MetroLink (St. Louis)

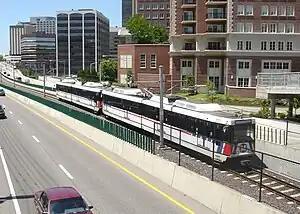
A Blue Line train traveling through downtown Clayton

The 38-mile (61 km) Red Line begins at St. Louis Lambert International Airport, making stops at the Terminal 1 and Terminal 2 stations. It proceeds through Kinloch, then stops at the North Hanley station near Bel-Ridge. It makes two stops (UMSL North & UMSL South) at the University of Missouri St. Louis in Normandy. After UMSL, trains run on the old Wabash/Norfolk & Western Railroad's Union Depot line that once brought passenger trains from Ferguson to Union Station. Traveling into Pagedale, it stops at the Rock Road station and then at Wellston's namesake station on Plymouth Street. Entering St. Louis City at Skinker Boulevard, the line stops at the Delmar Loop station and its namesake entertainment district. At the following station, Forest Park-DeBaliviere, the Red Line meets the Blue Line; the lines then share tracks until the Blue Line terminates at the Fairview Heights station in Illinois.